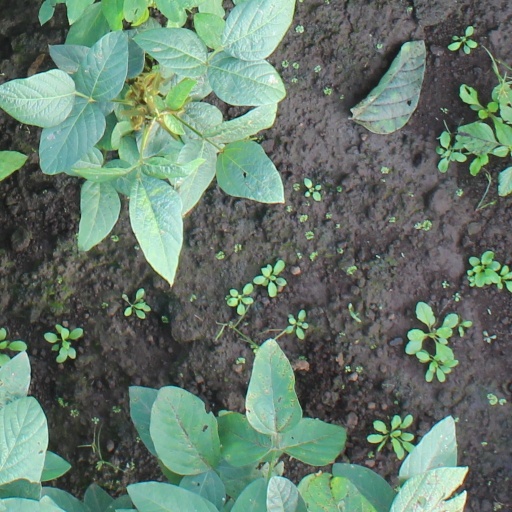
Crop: soybean